DIN 7876

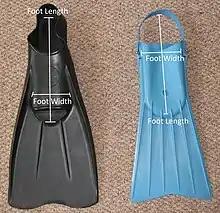
Full-foot and open-heel fin footspace length and width measurements.

DIN 7876 may be applied to all full-foot and open-heel fin models made from either rubber or plastic, but the standard excludes long-bladed fins for competitive use. In the interests of health and safety, this standard stipulates that no protruding edges should be in evidence at any point of contact between the fins and the feet. If heel straps are present, they should be adjustable and retain their settings when wet. A 10-minute pull test is prescribed to confirm this requirement.